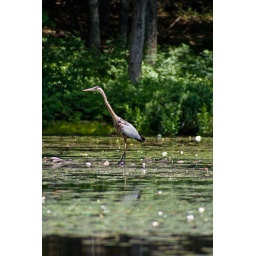
A great blue heron stalking fish at lake Boone near Hudson/Stow, Ma